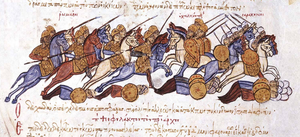
La dynastie hamdanide est une dynastie arabe d’émirs chiites originaires de la partie Est de la Djazira, qui règne sur un espace allant du nord de l’Irak à la Syrie. Les capitales de cet émirat sont Mossoul et Alep. La famille des hamdanides descend de ‘Adi b. Ousama b. Taghlib, membre de la tribu des Banu Taghlib.
Le patrice Nicétas Chalcoutzès est un général byzantin, premier membre attesté de la famille Chalcoutzès, particulièrement connu pour avoir repris Chypre aux Arabes en 965.